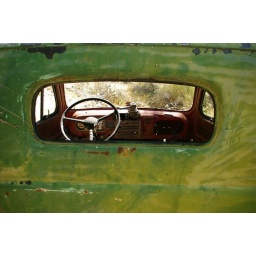
Tow truck cab in a bird sanctuary in the Kern River Valley.